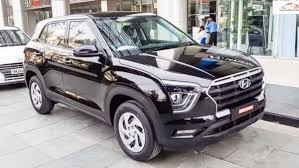
Label: noambulance